Answer in natural language. Which point is closer to the camera taking this photo, point A  or point B? Choose between the following options: A or B
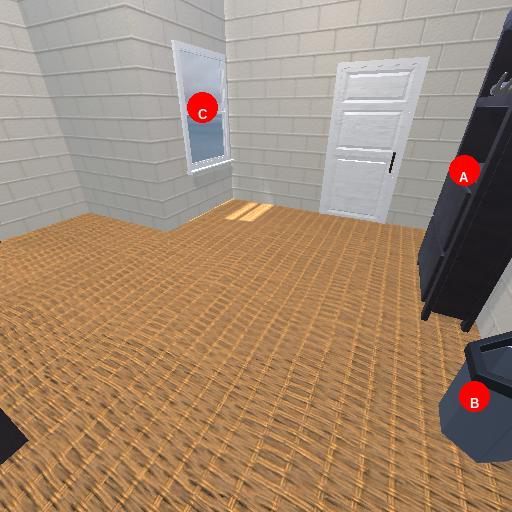
<answer>B</answer>